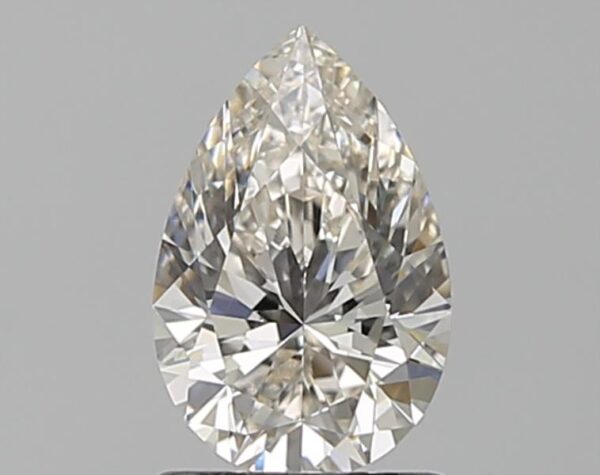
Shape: pear
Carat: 1.02
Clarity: VVS2
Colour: J
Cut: EX
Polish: EX
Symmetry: VG
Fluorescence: F
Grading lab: GIA
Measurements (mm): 8.59 x 5.69 x 3.58